Sudden arrhythmic death syndrome

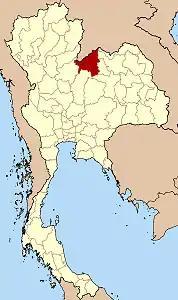
Map of Thailand highlighting Loei Province

Laotian Hmong were chosen for the study because they had one of the highest sudden death rates in the United States while sleeping. They were originally from Southern China and the highlands of North Vietnam, Laos, and Thailand. The location that was picked for this study was in Ban Vinai in the Loei Province, which is approximately 15 kilometers from the Lao border. This study took place between October 1982 and June 1983 as this syndrome became more of a pressing issue. Ban Vinai was the location chosen because it had 33,000 refugees in 1982, and the largest number of recorded SADS deaths. Because this syndrome was occurring most commonly in those particular men, researchers found it most beneficial and effective to study the populations they migrated from instead of studying victims and populations in the U.S. Because of local religious practices, the Hmong men in Ban Vinai did not receive autopsies. Therefore, the only results and research obtained were relating to deaths outside of the local religion or geographical area.